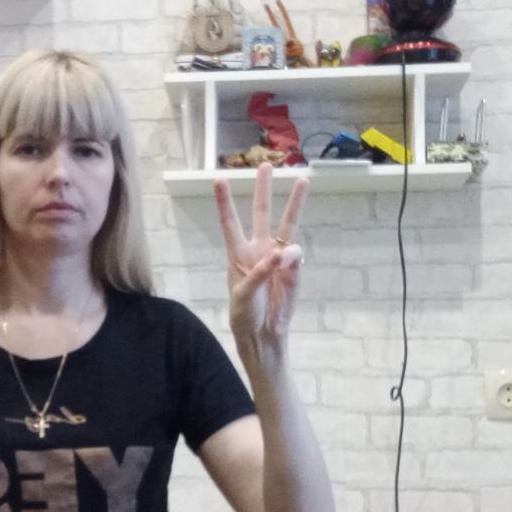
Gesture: three